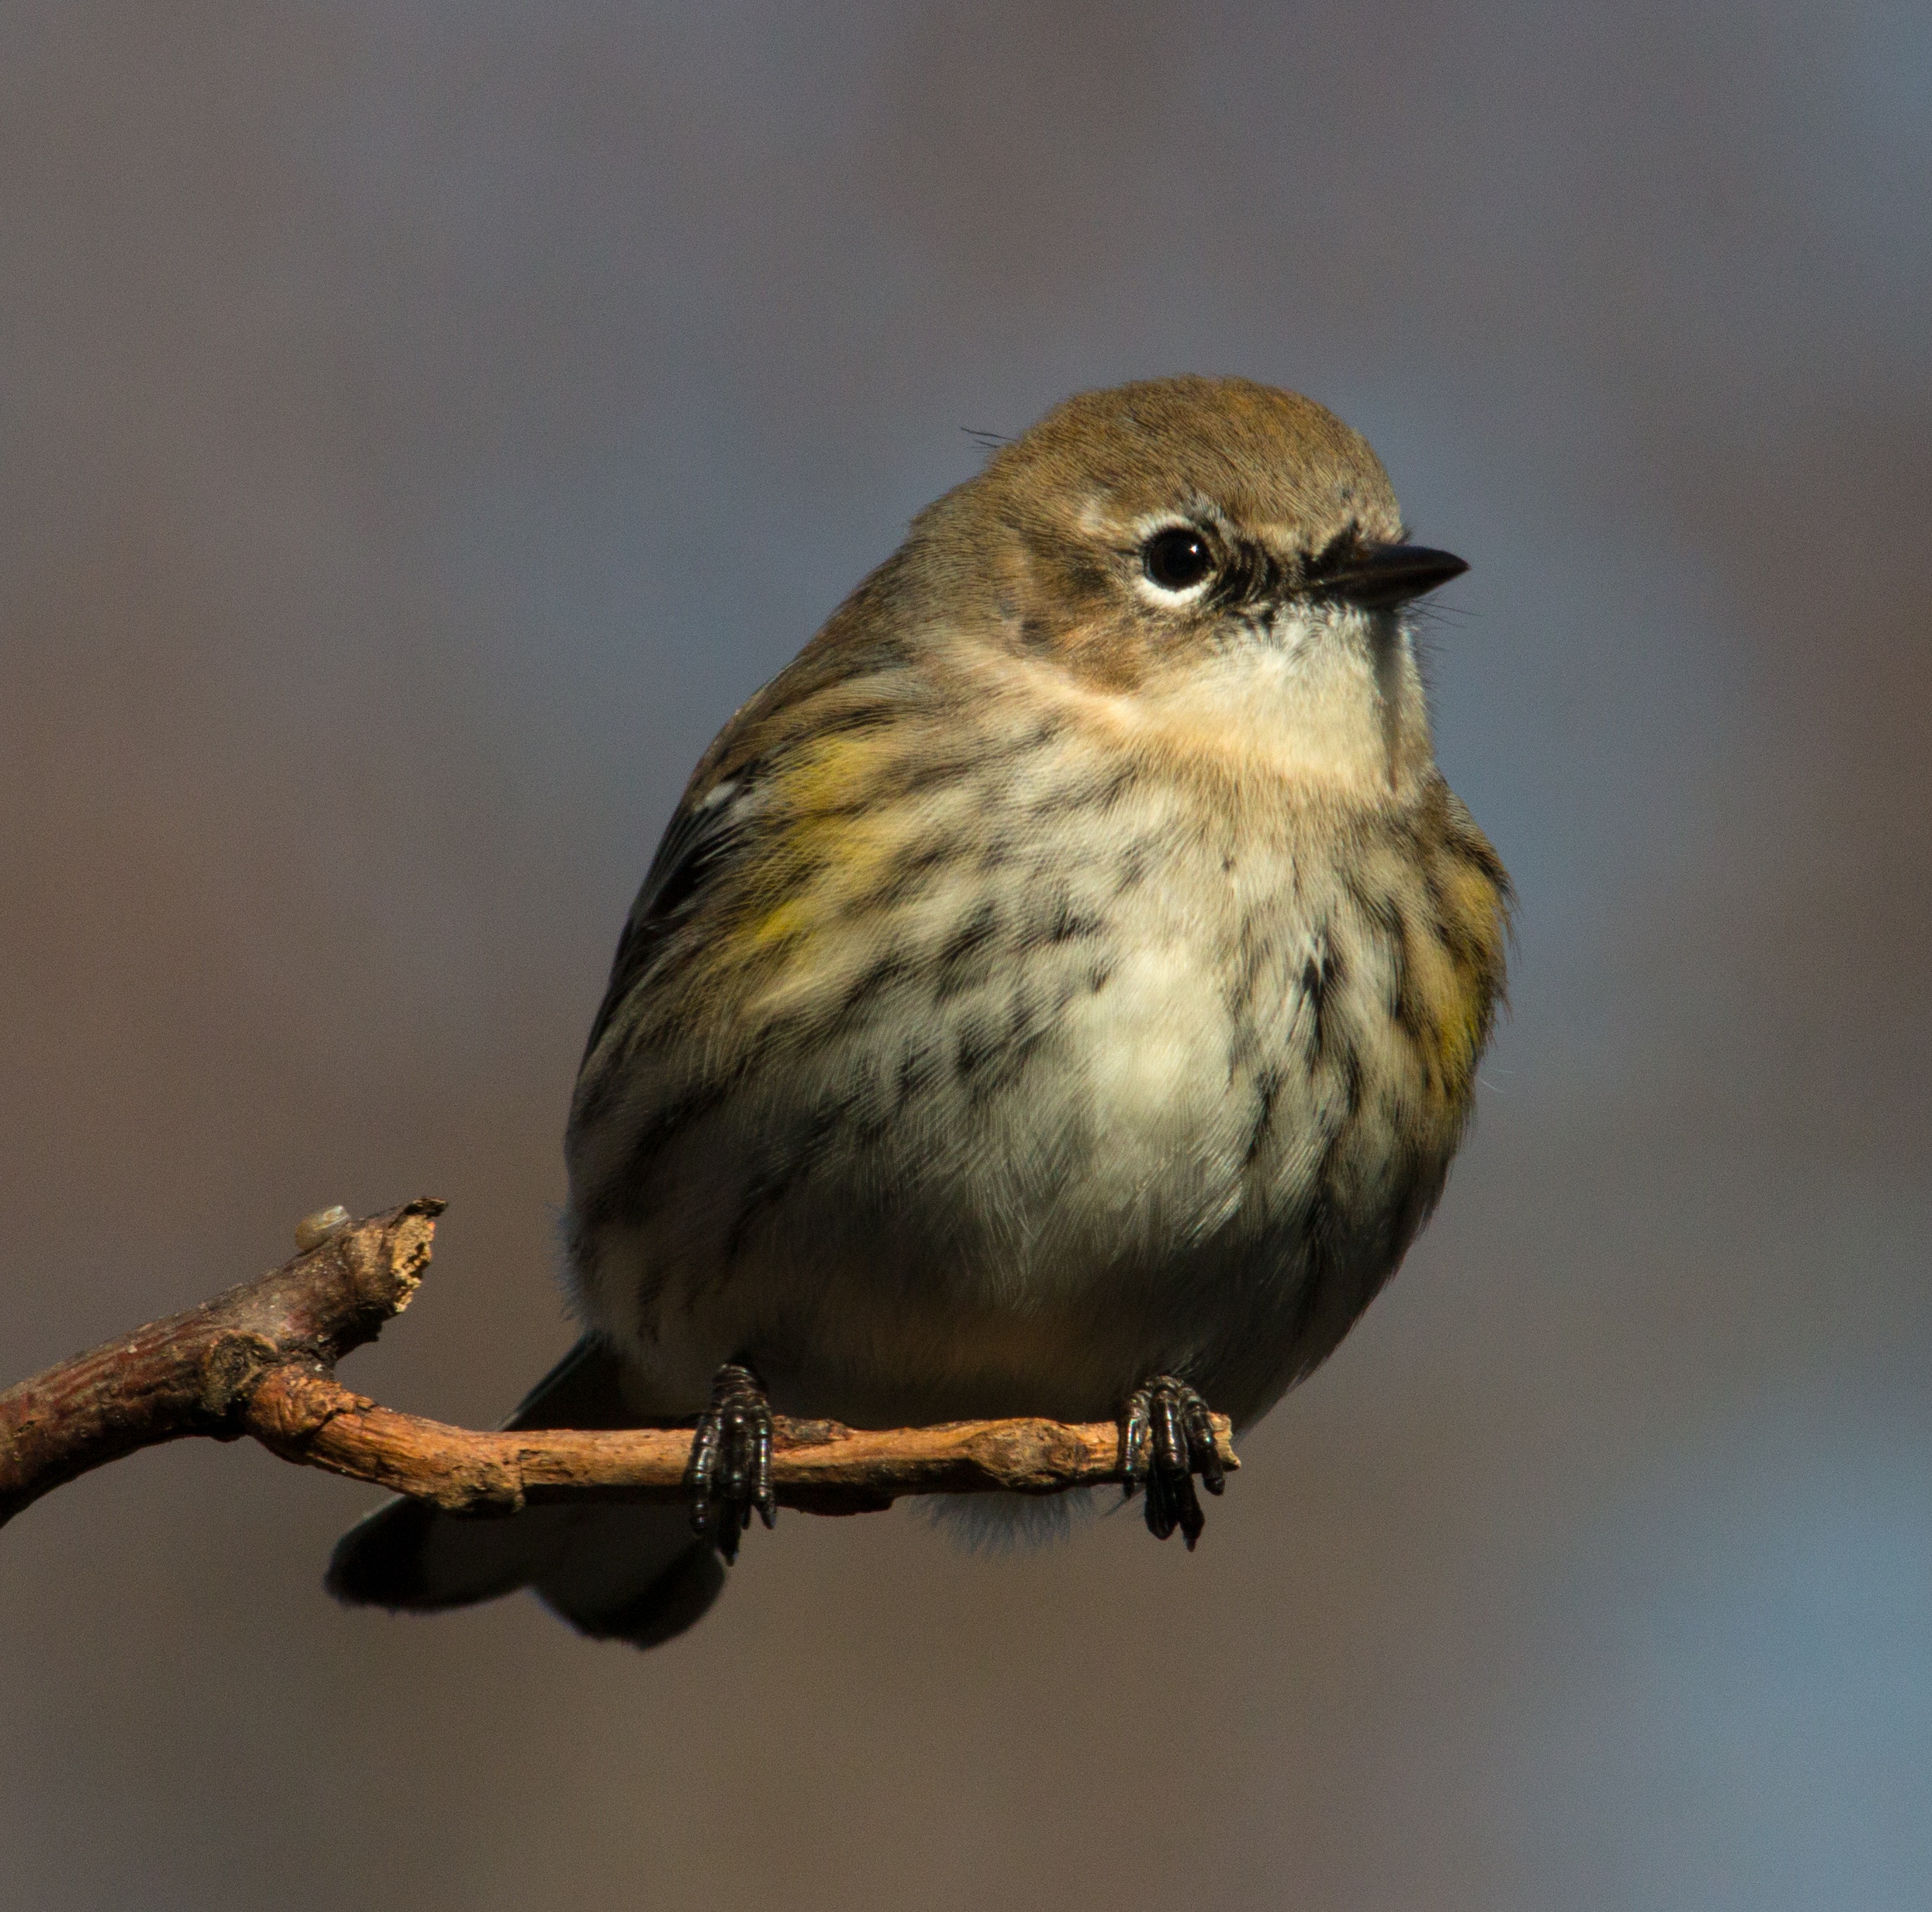
tree, nature, branch, bird, wing, cute, wildlife, beak, small, feather, fauna, plumage, feathers, sparrow, finch, perched, warbler, brambling, house sparrow, old world flycatcher, yellow rumped warbler, perching bird, emberizidae, house finch, ortolan bunting, setophaga coronata